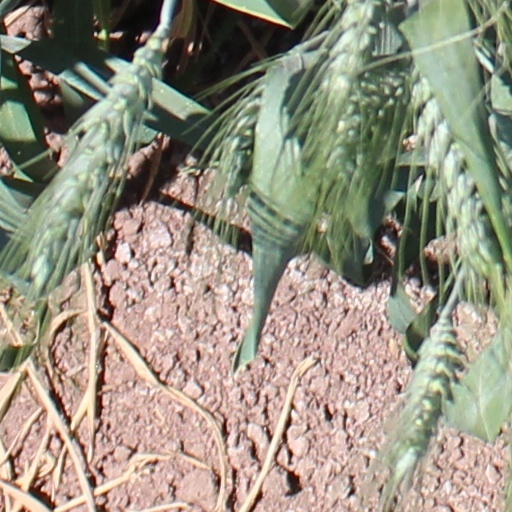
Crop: wheat